Zurich Protocols

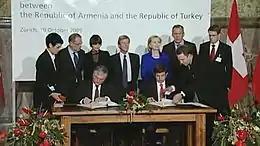
Nalbandyan and Davutoğlu signing the accord

The Zurich Protocols were two bilateral protocols signed in 2009 by Armenia and Turkey that envisioned starting the process of normalizing relations between the two countries. The Protocols included provisions for the establishment of formal diplomatic relations, the opening of the Turkish-Armenian border (which has been closed since 1993), and the establishment of a joint historical commission on the Armenian genocide issue. The agreement, which later proved to be ineffectual, had been brokered by the United States, Russia and France.